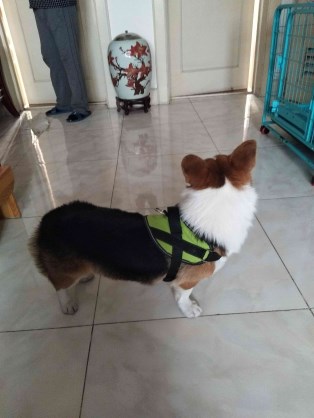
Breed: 2909-n000116-Cardigan